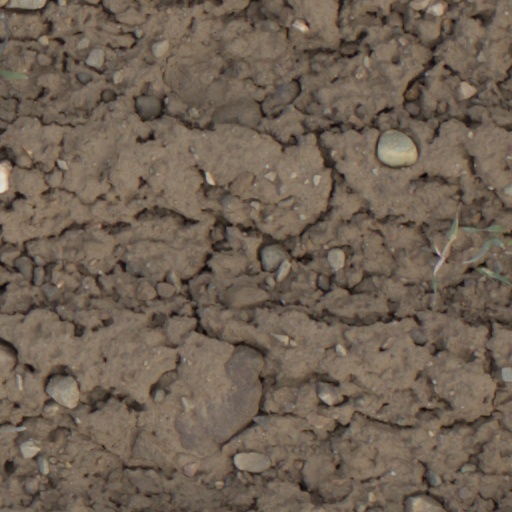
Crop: wheat